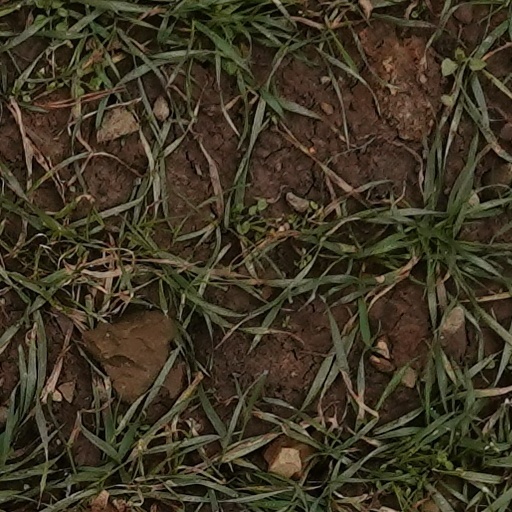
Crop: wheat